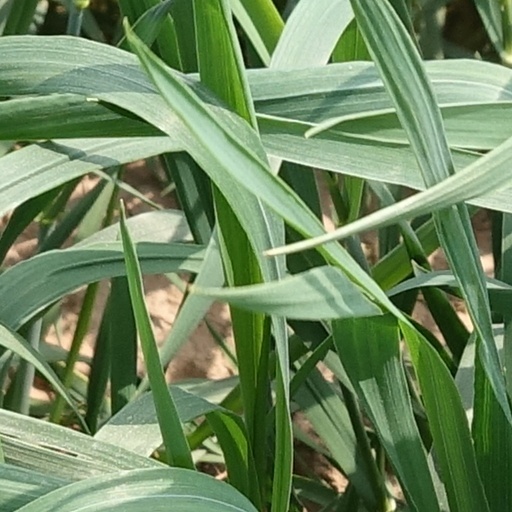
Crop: wheat